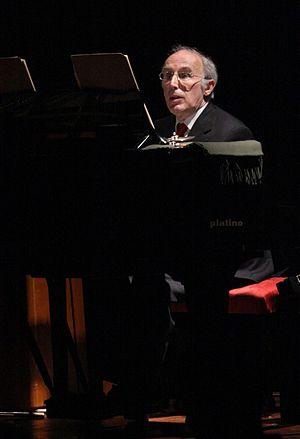
Bruno Canino est un pianiste, claveciniste et compositeur italien.